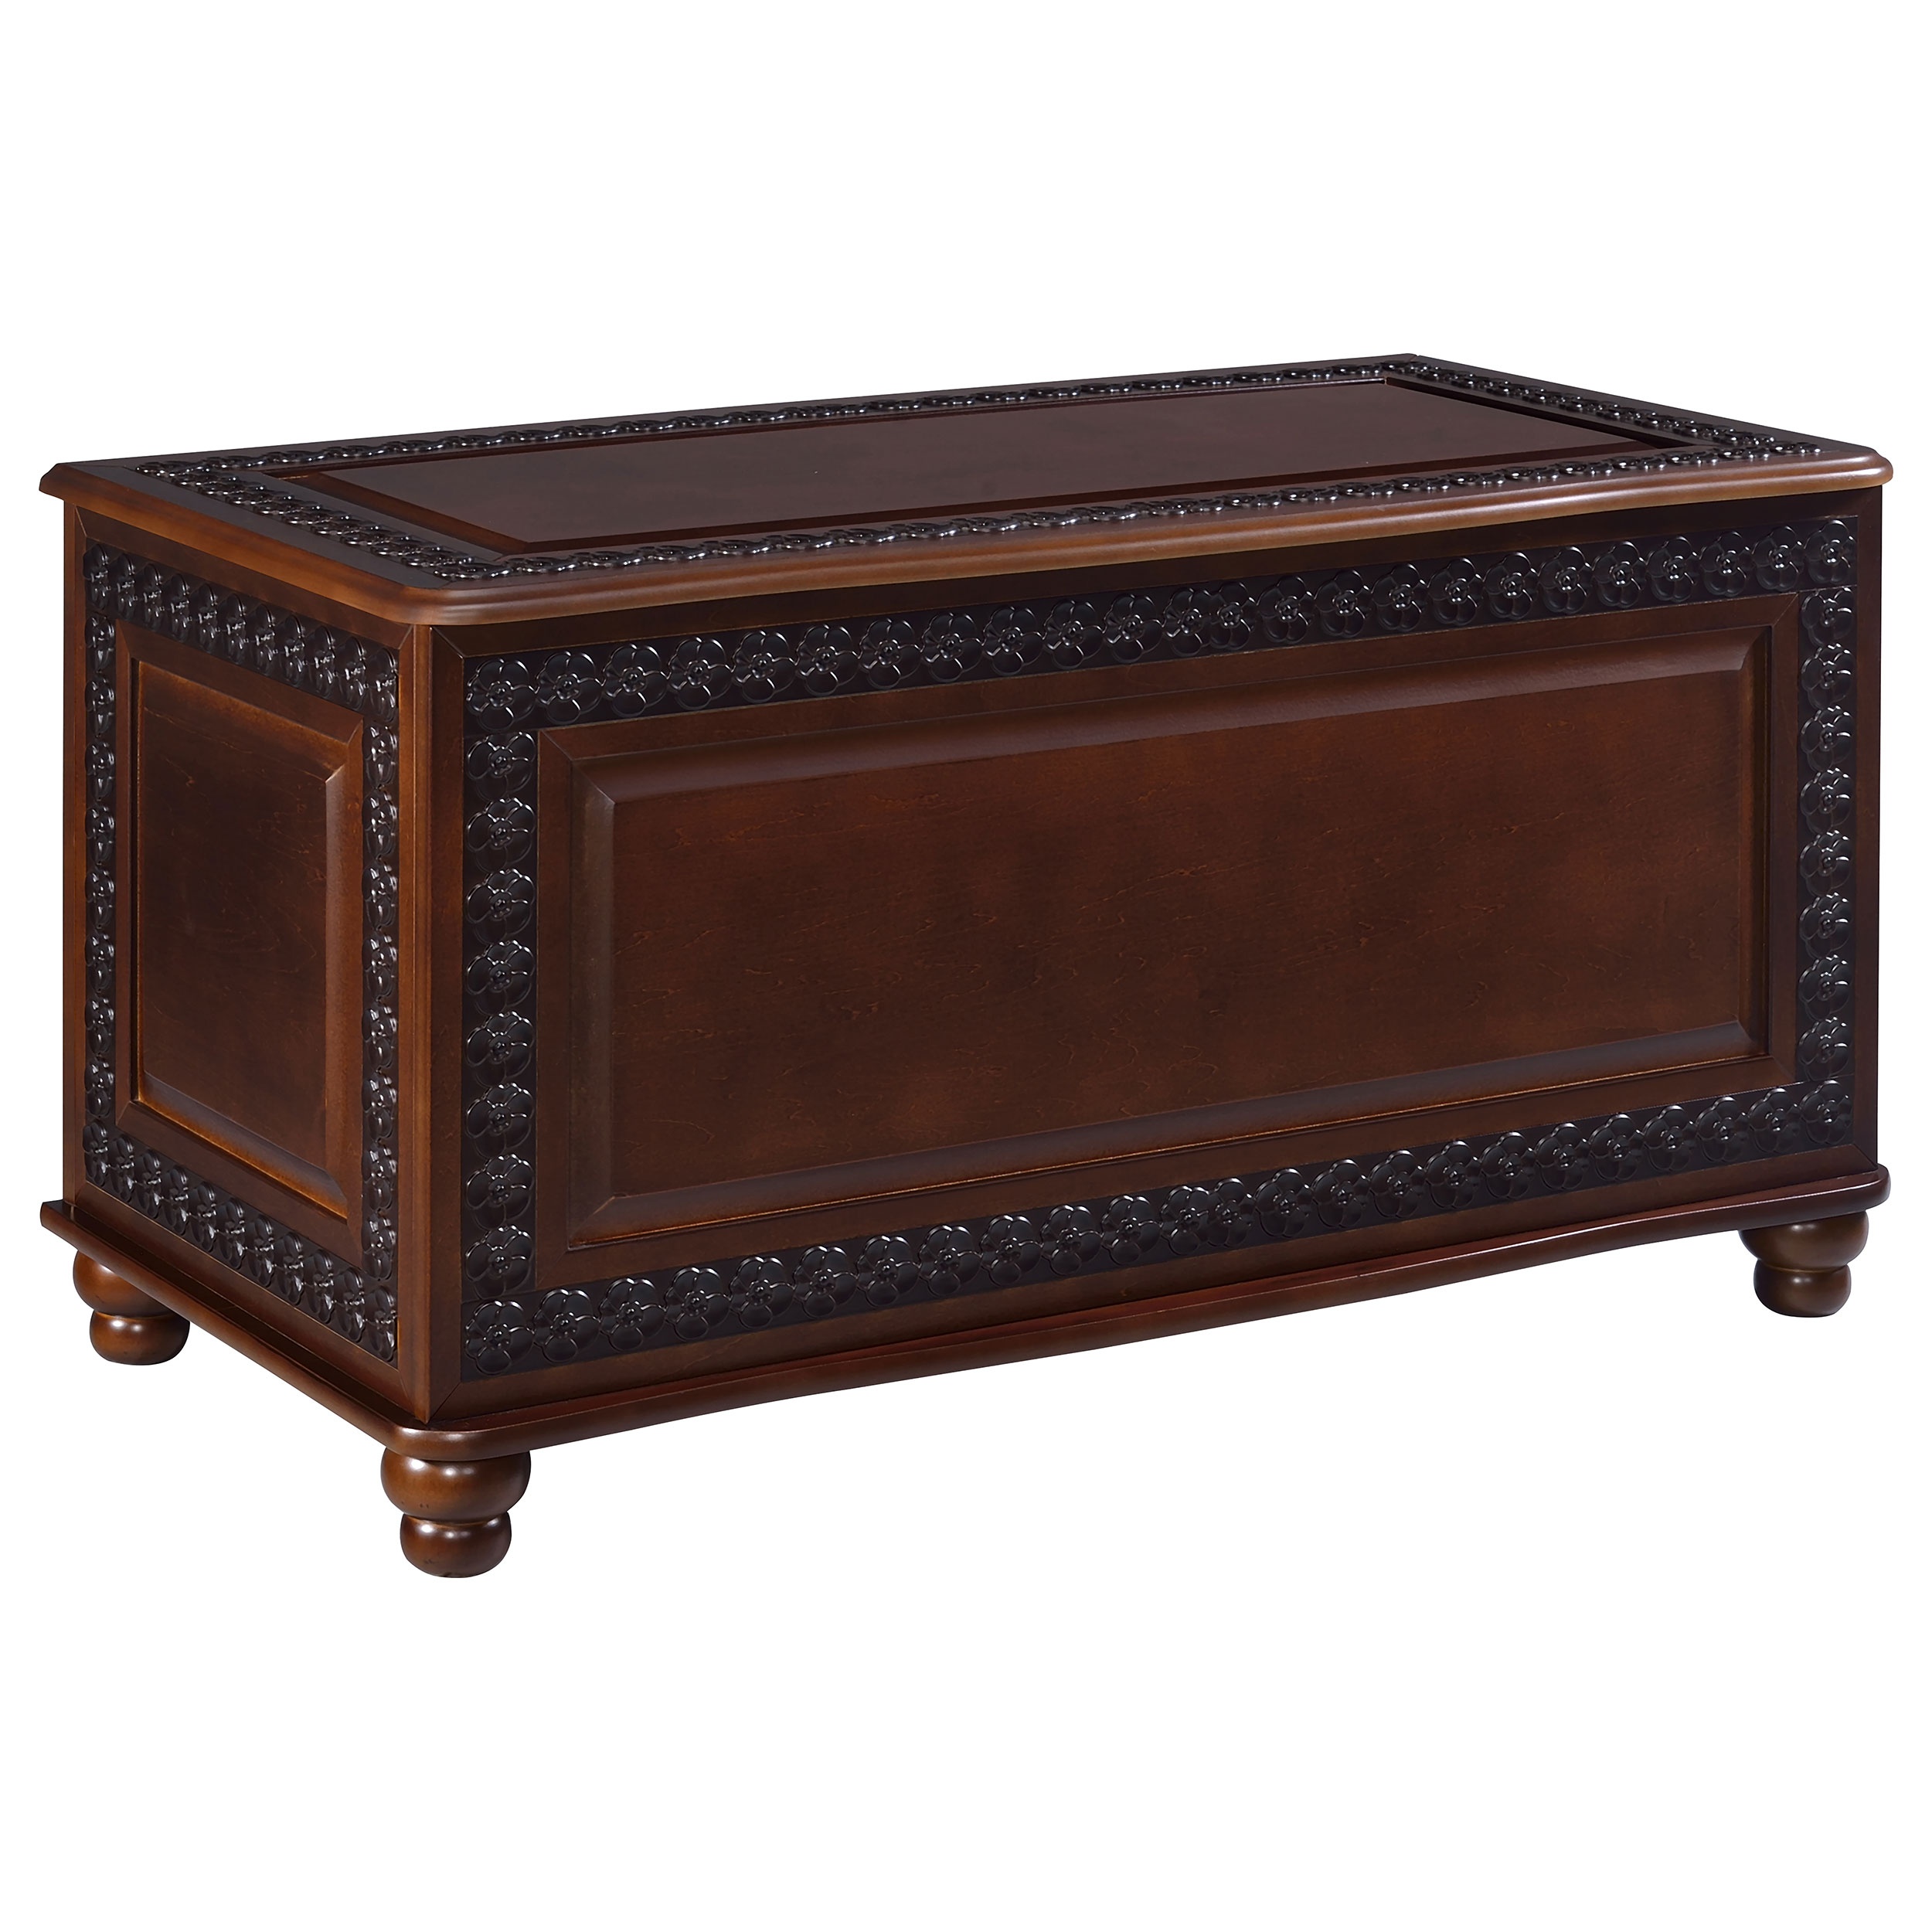
Finlay Cedar Chest Dark Tobacco
Brand: COAF
Revel in the elegance of a masterpiece. Styled to impress, this cedar chest showcases ornate detailing. Lovely deep tobacco offers a sophisticated finish with a touch of warmth. Enjoy the convenience of storage in its inner cavity, accessible with a flip-open top. Cedar-lined and spacious, its interior offers protection for fragile items. Gorgeous intricate marked details add personality to a tasteful piece.
Category: Home & Garden > Household Supplies > Storage & Organization > Flatware Chests